Zoropsis spinimana

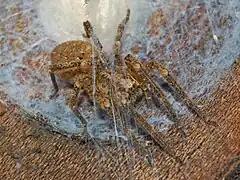
"Zoropsis spinimana"

Males of "Z. spinimana" reach a length around , while females are long. This spider resembles a wolf spider, as its eyes are of the same configuration, but unlike wolf spiders, the eyes of "Zoropsis" spiders are more spread out along the front third of the cephalothorax. The front body (prosoma) is brownish with broad darker markings. The abdomen (opisthosoma) has median black markings. The legs are mainly a speckled brown color.